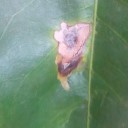
Label: Miner